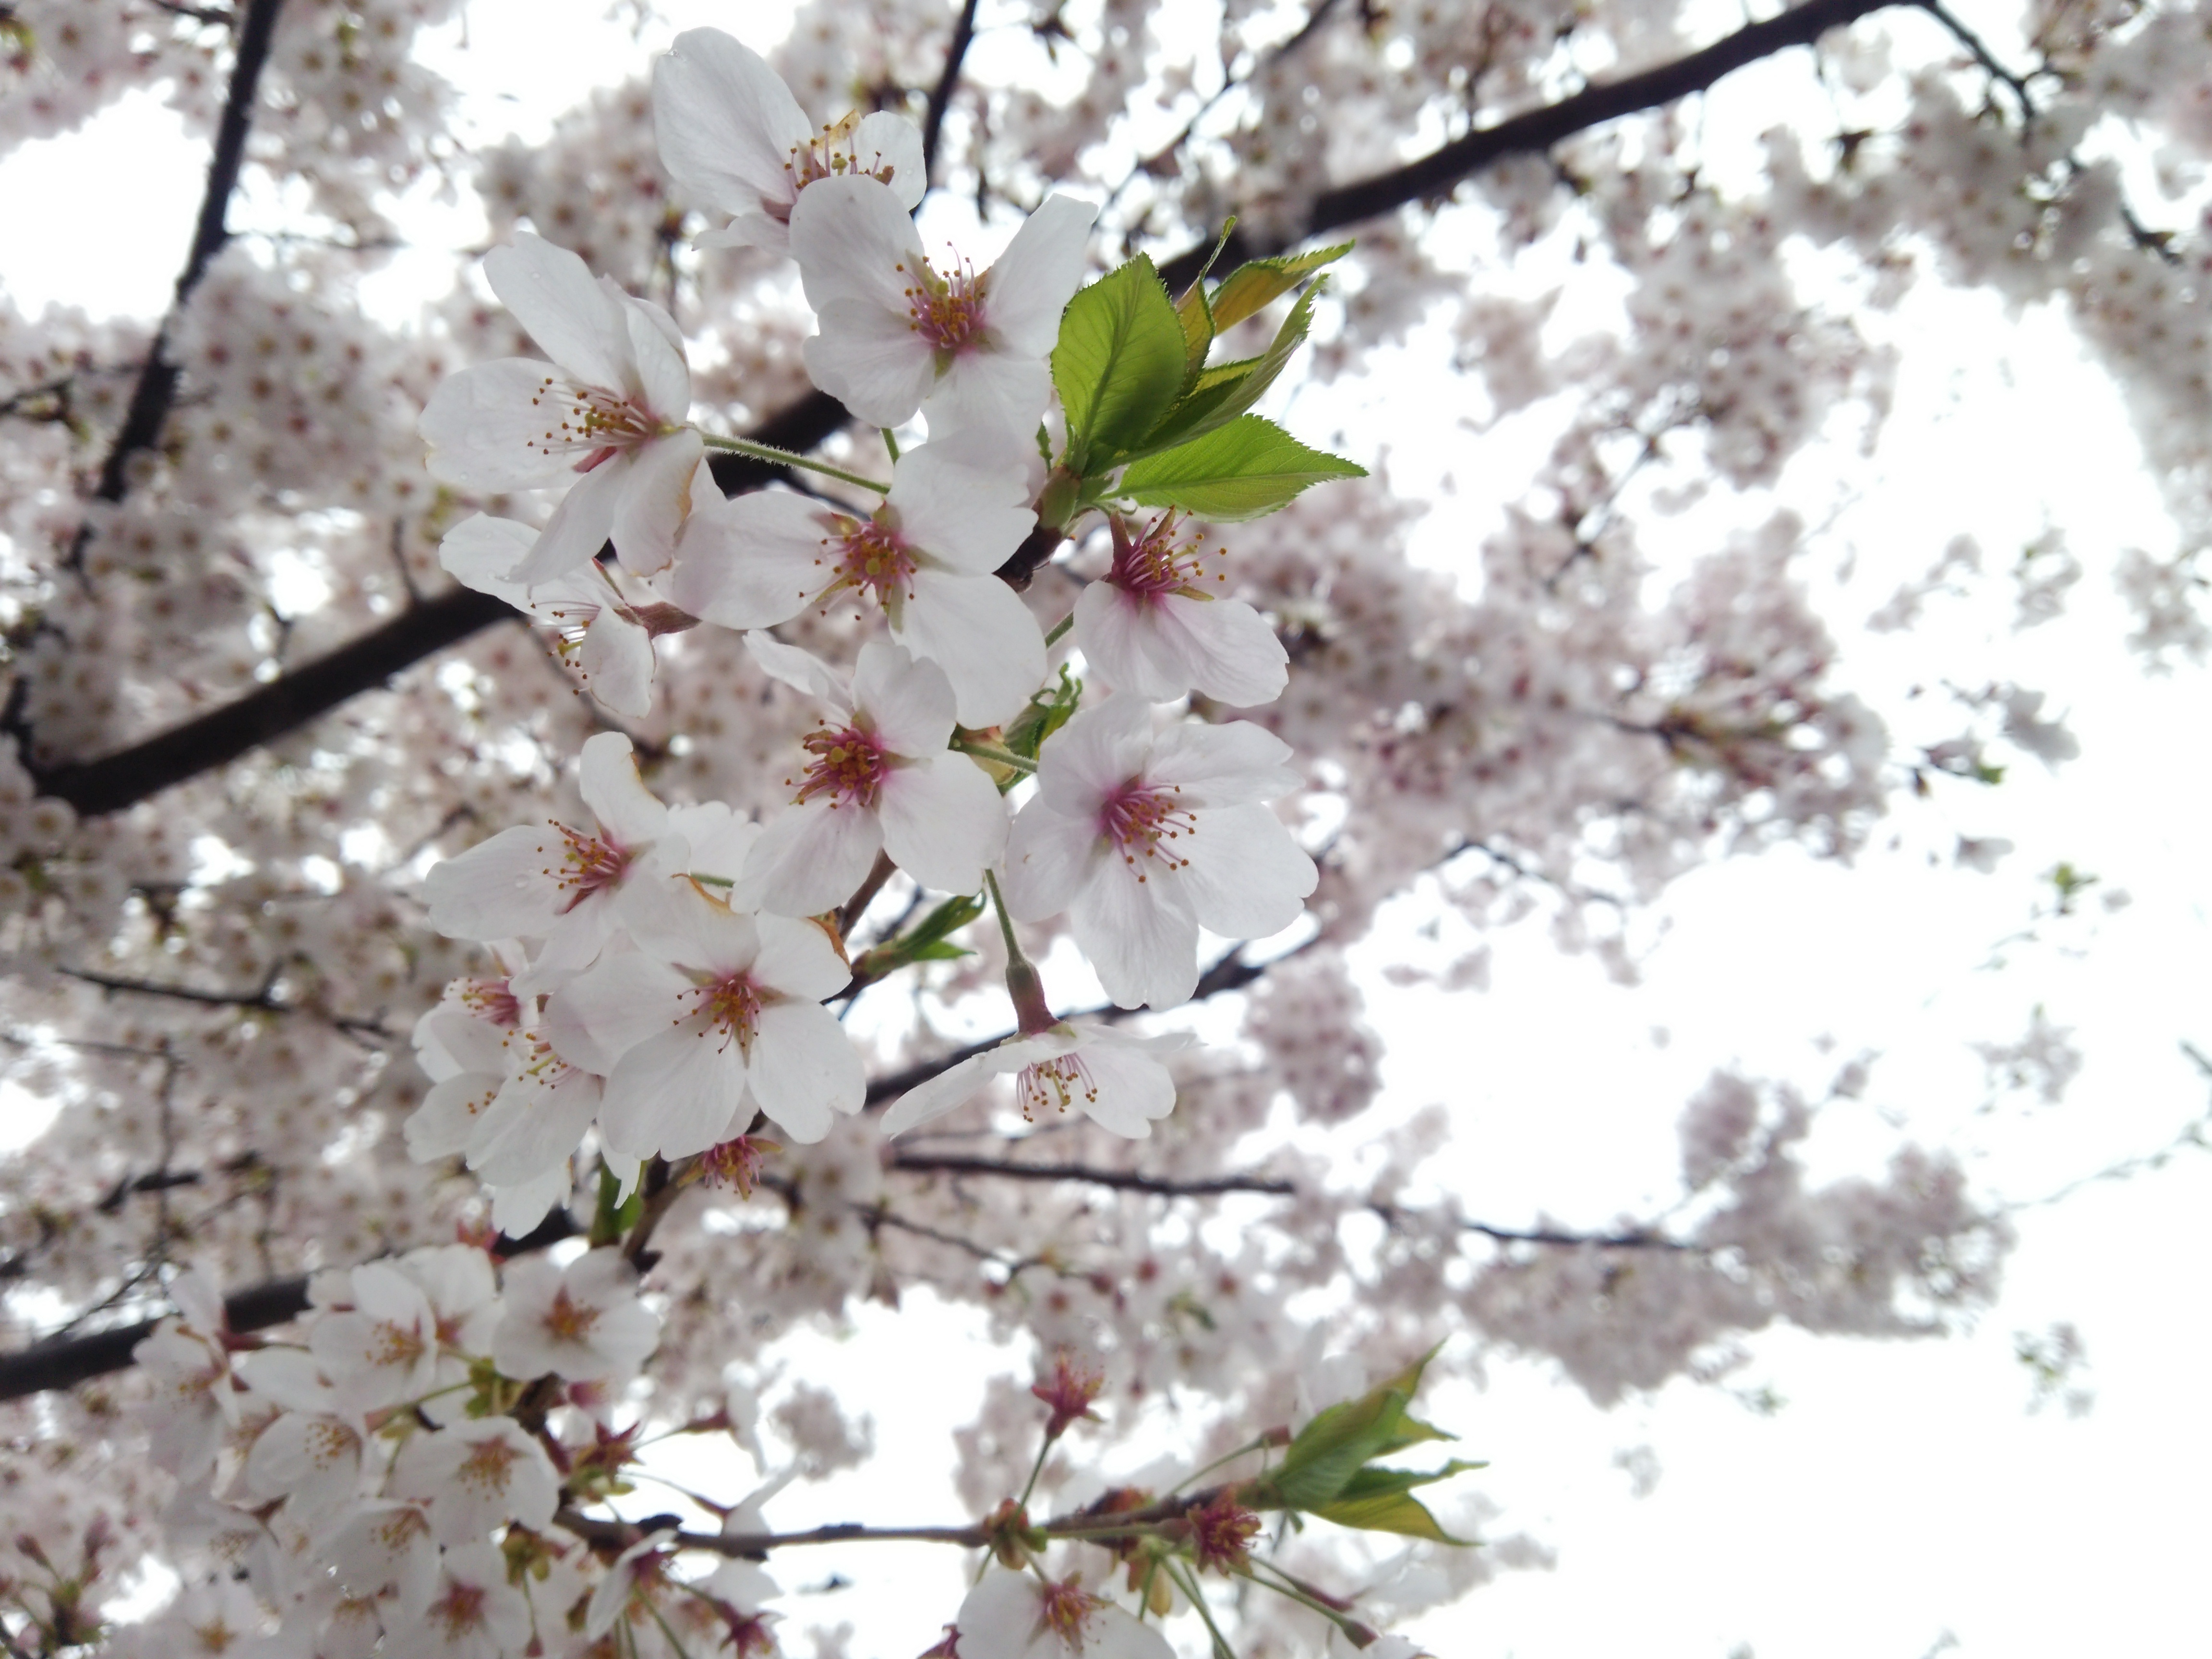
branch, blossom, plant, flower, food, spring, produce, cherry blossom, cherry, flowering plant, cherry blossom viewing, land plant